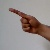
The image shows a hand gesture representing the letter 'G' in Indian Sign Language.